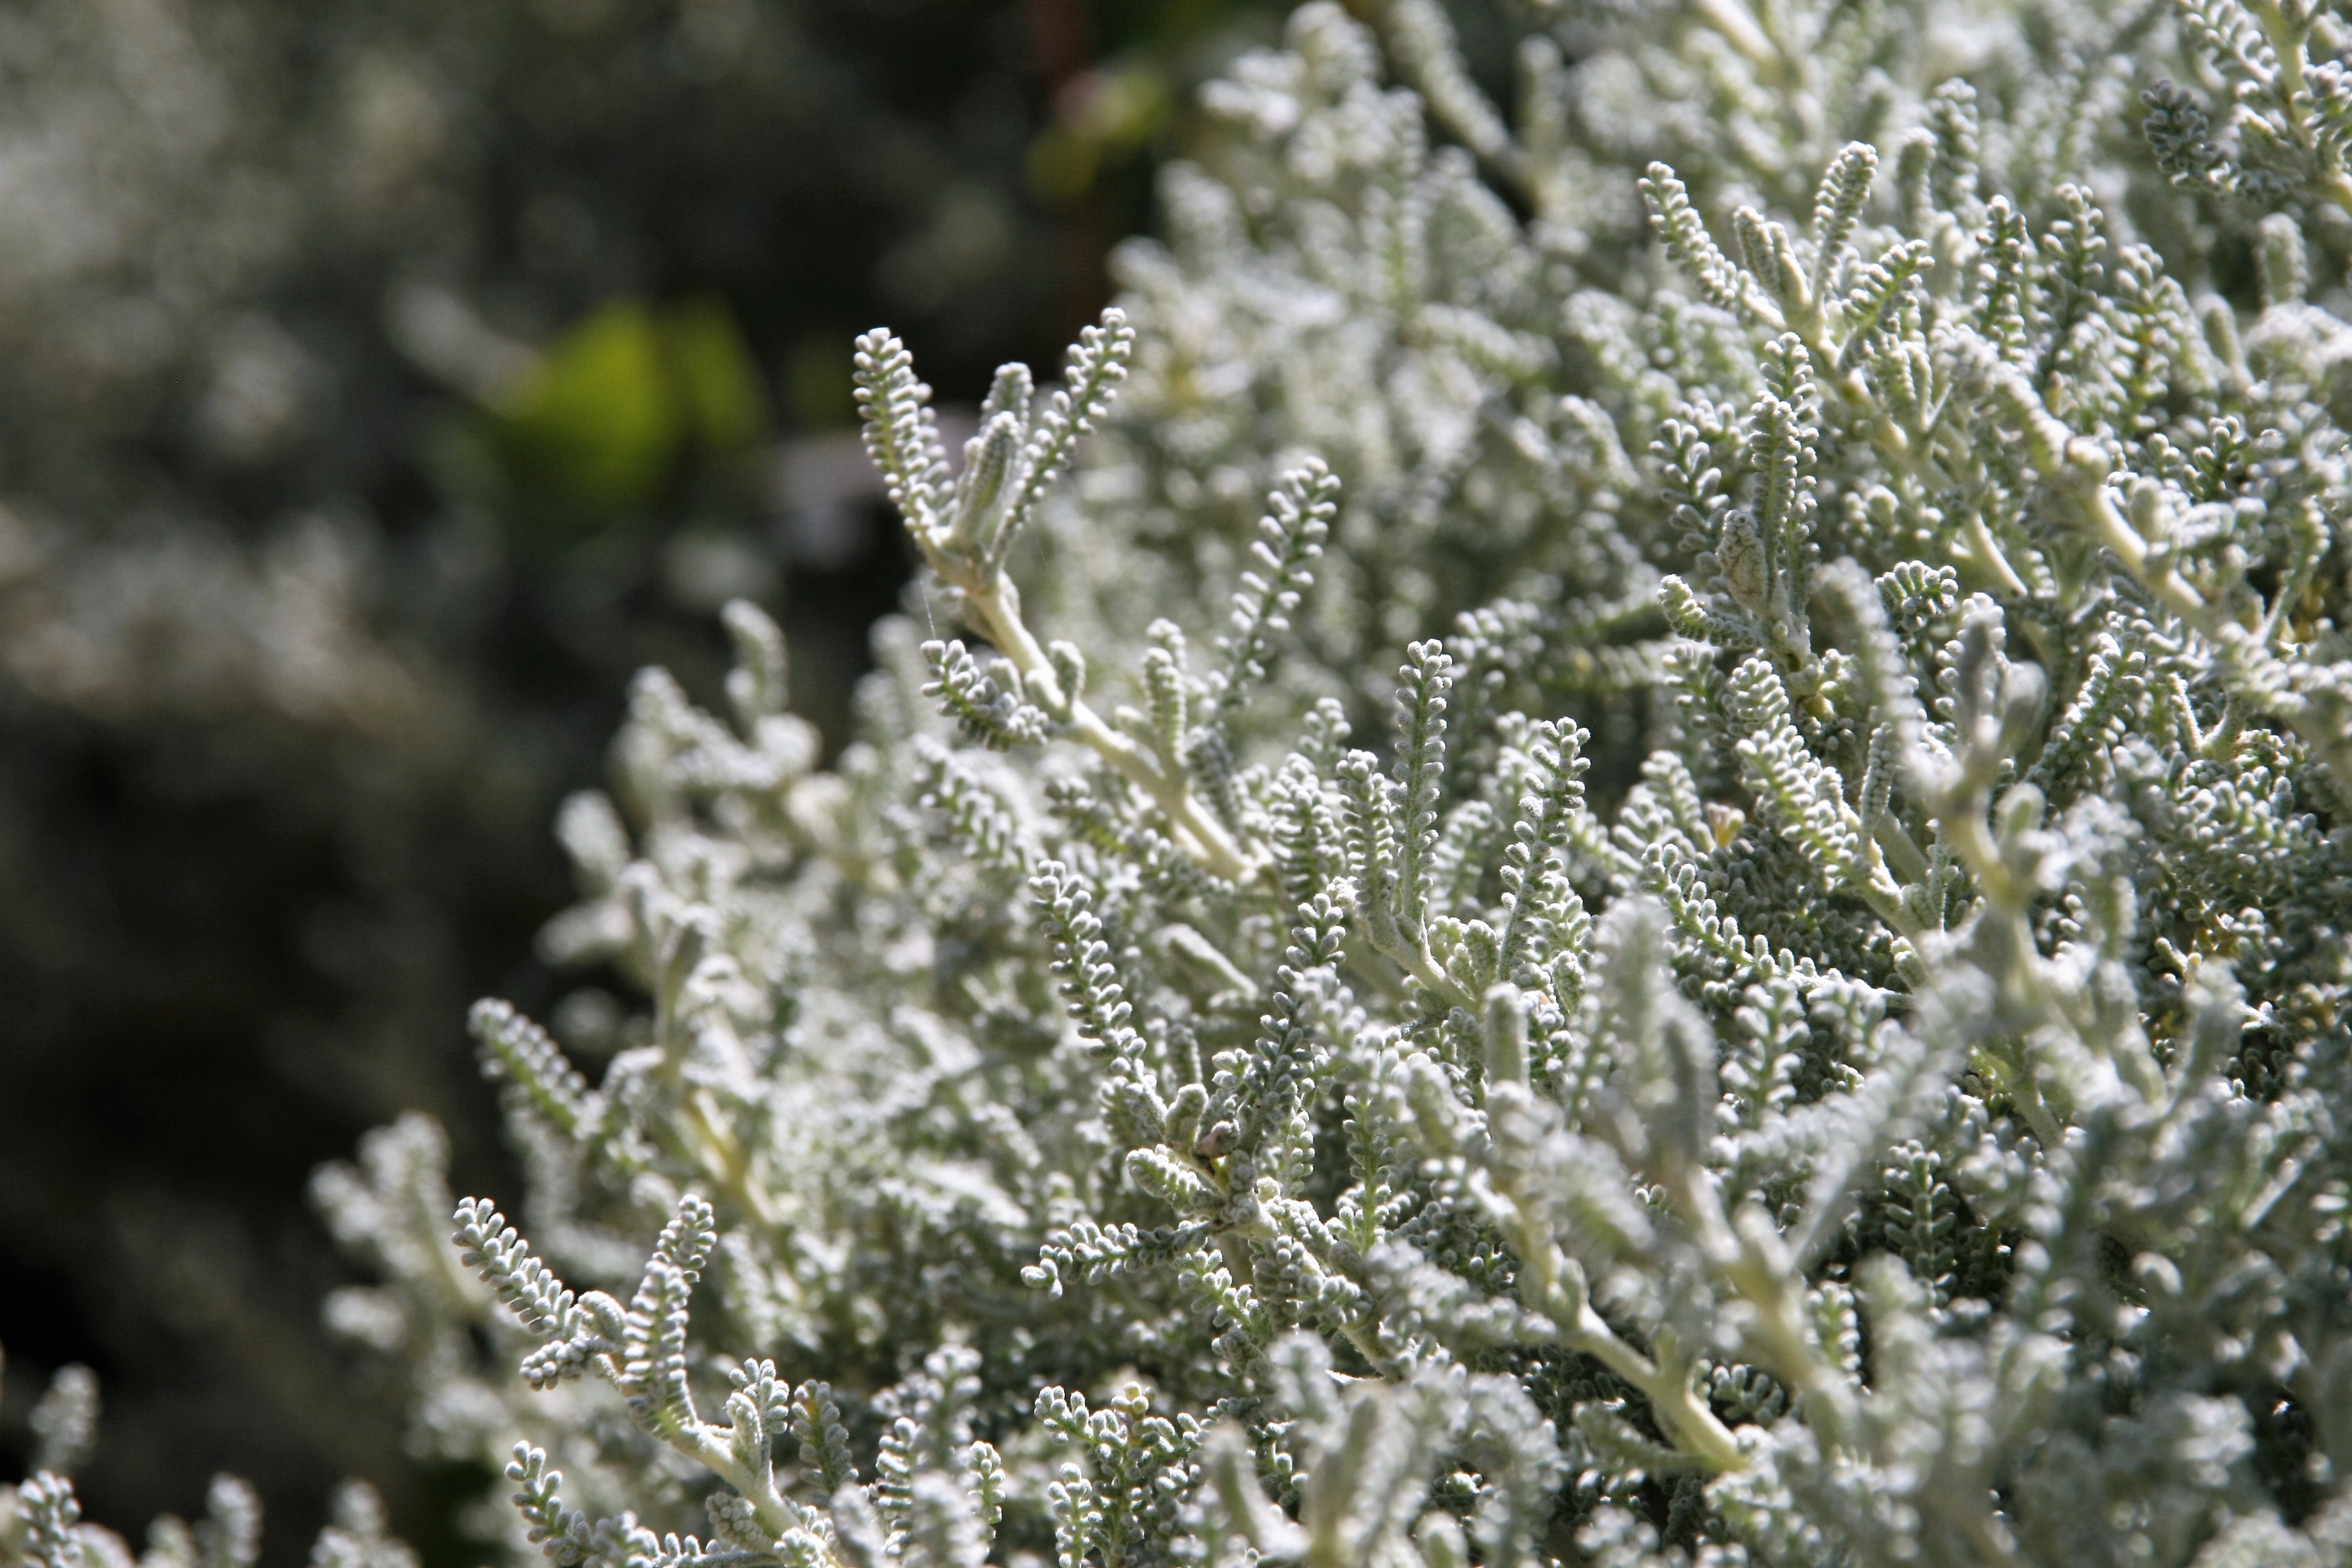
tree, nature, branch, snow, winter, plant, leaf, flower, frost, weather, botany, flora, season, twig, freezing, macro photography